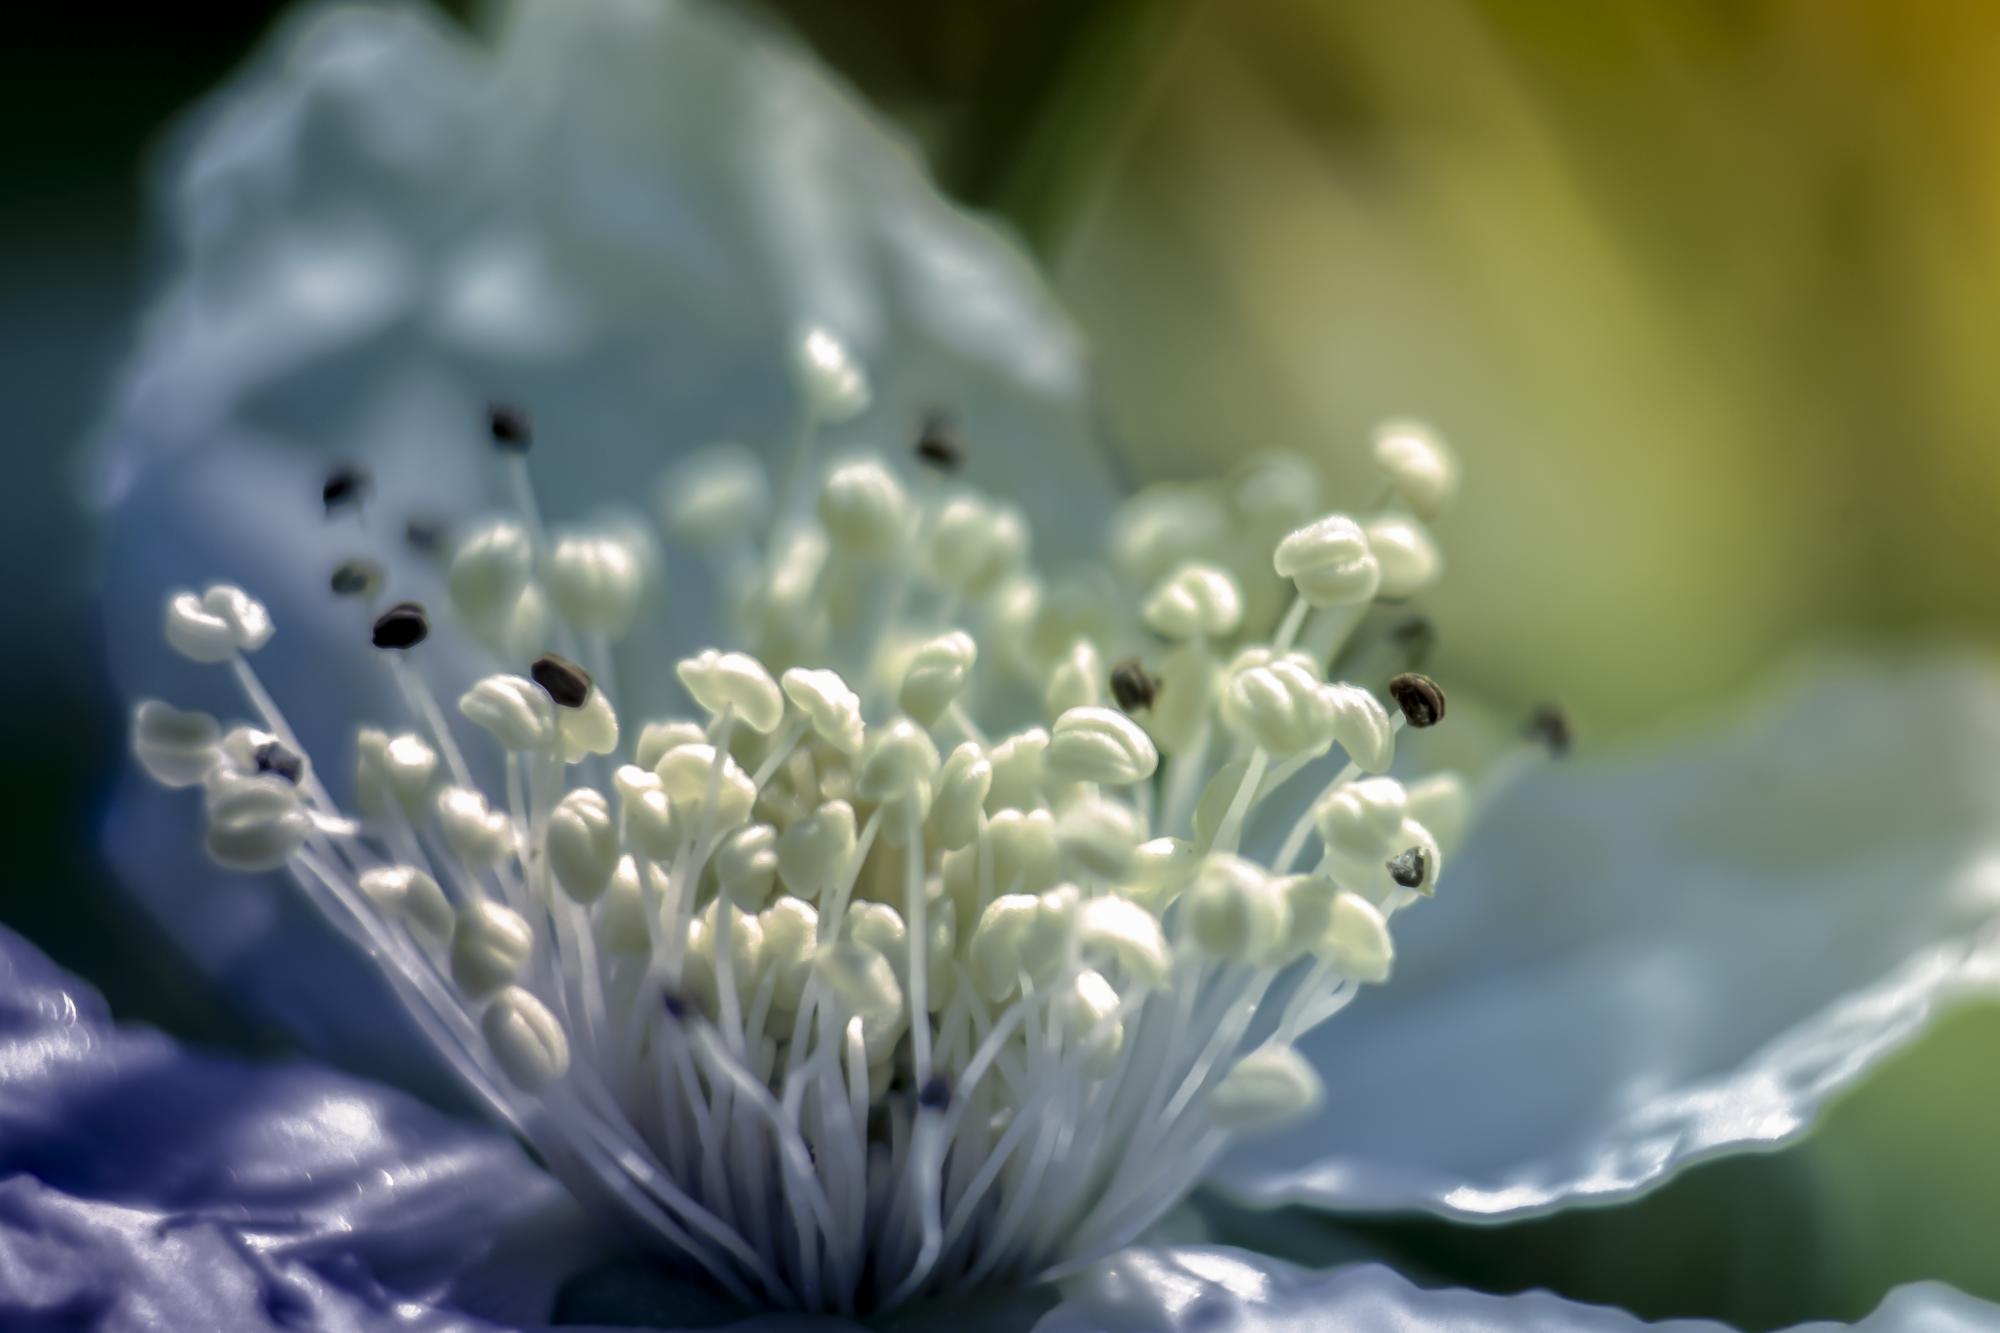
nature, blossom, light, plant, photography, sunlight, leaf, flower, petal, bloom, europe, green, color, macro, peace, serene, botany, nikon, closeup, flora, wildflower, close up, happiness, fleur, couleurs, passion, soft, nikkor, quiet, douceur, parfum, bientre, curuyann, tamines, nikond750, plaisir, softness, scent, perfume, treasure, pleasure, d3100, macro photography, flowering plant, plant stem, land plant